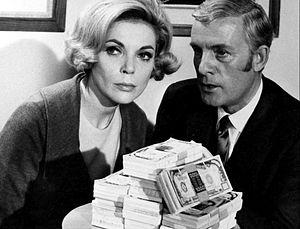
Cet article regroupe les personnages principaux des séries télévisées Mission impossible et de la franchise de films qui en sont adaptés.
Alf Kjellin est un acteur, réalisateur et scénariste d'origine suédoise, de son nom complet Alf Gunnar Helgesson Kjellin, né à Lund le 28 février 1920, décédé d'une crise cardiaque à Los Angeles le 5 avril 1988.
Mission impossible est une série télévisée américaine en 171 épisodes de 48 minutes, créée par Bruce Geller et diffusée entre le 17 septembre 1966 et le 30 mars 1973 sur le réseau CBS.